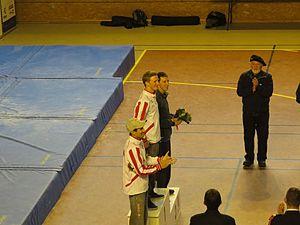
Photo réalisée le 28 mars